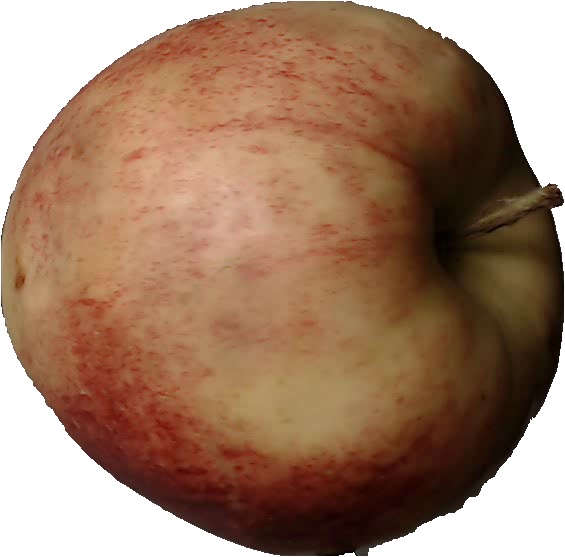
Label: apple_red_3